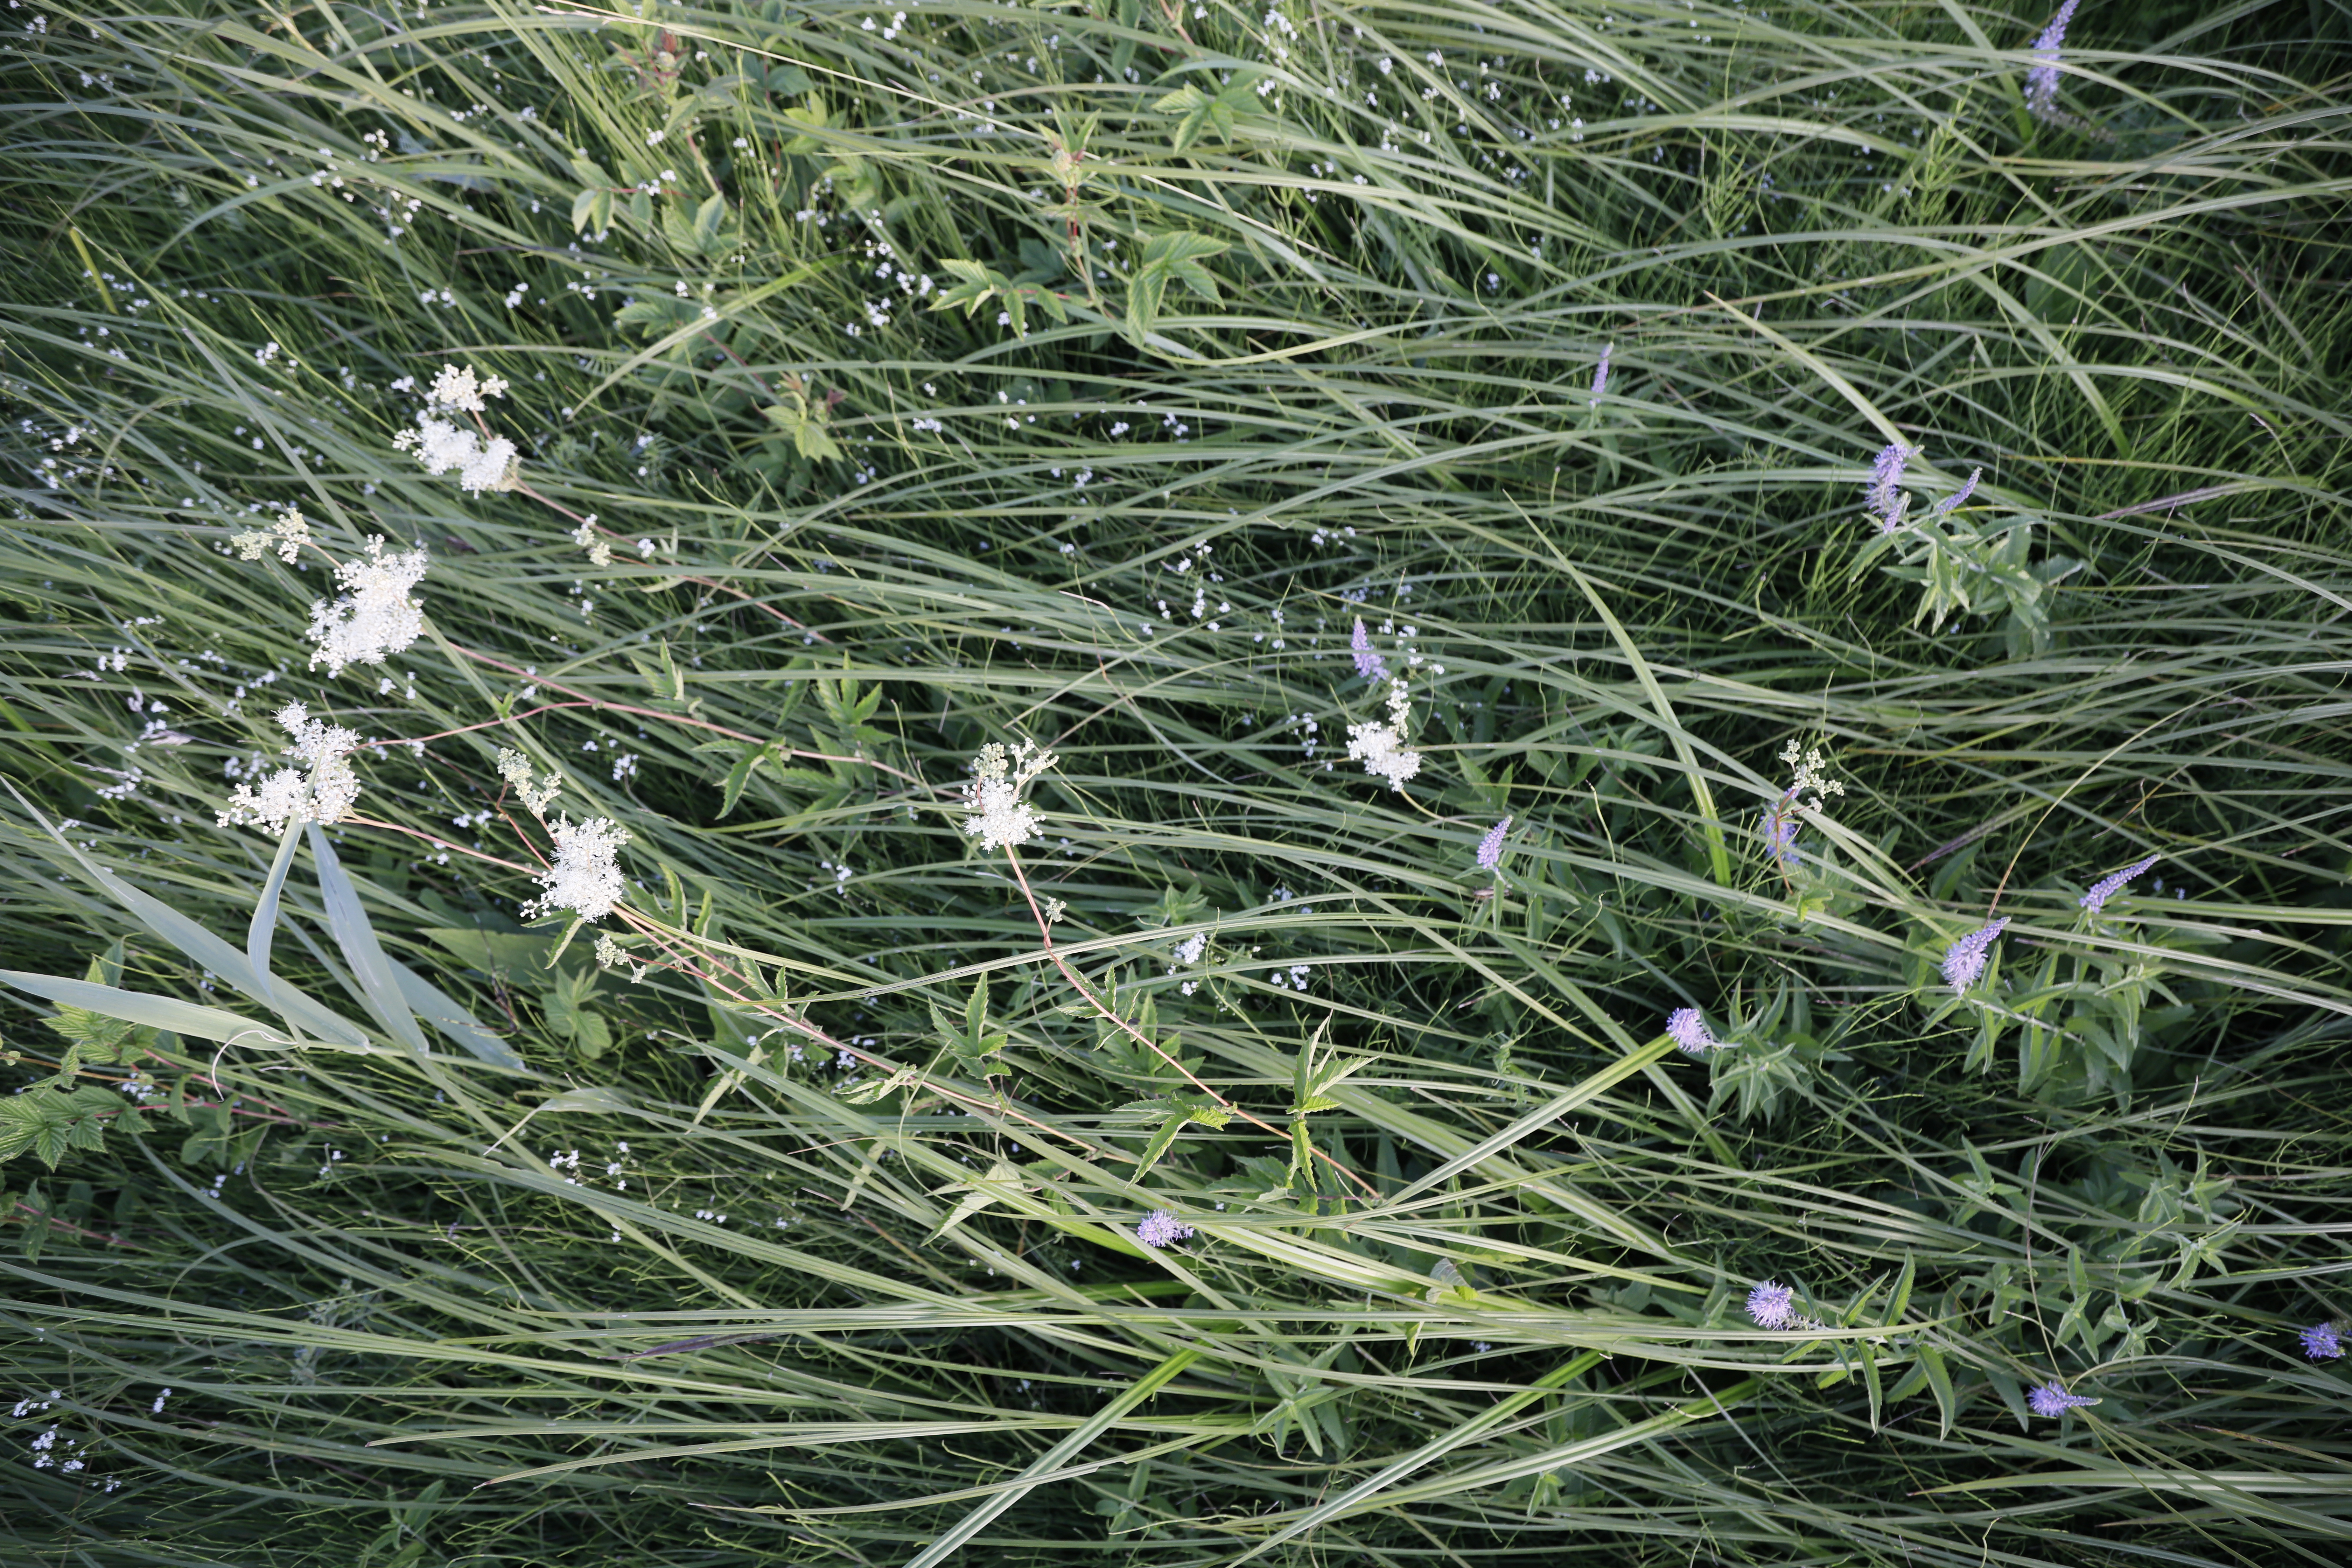
Plant species: Filipendula ulmaria, Veronica longifolia